Arturo McFields

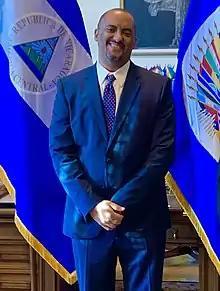

Arturo McFields Yescas (born c. 1976) is a former ambassador to the OAS and former member of the Norwegian Peace Corps (FK). Former Alumni of the National Defense University's Security Seminar and the Harvard and HarvardX Leadership course.